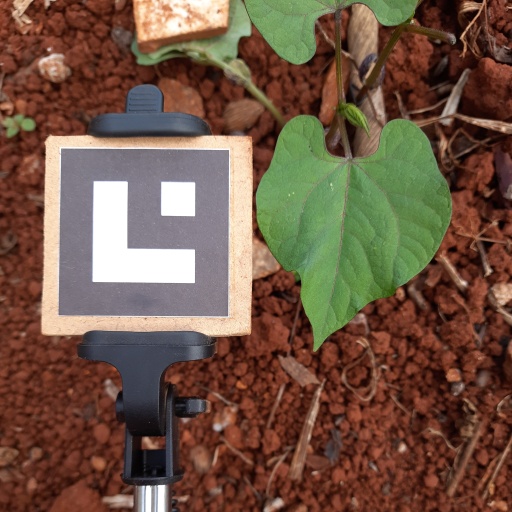
Observations: wavy surface, no eating holes, under cloudy sky